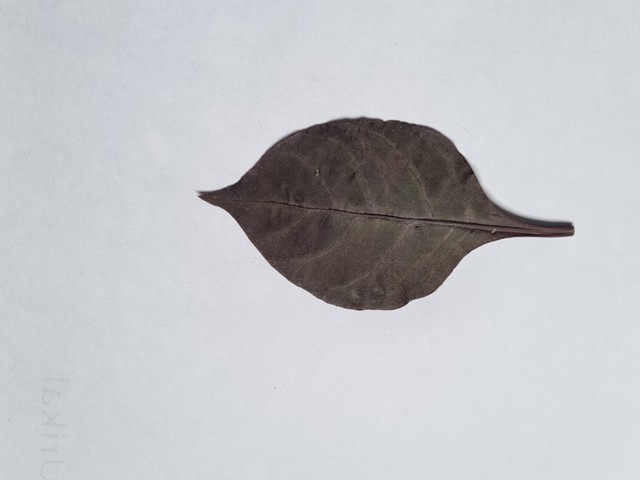
Plant: kalochitra